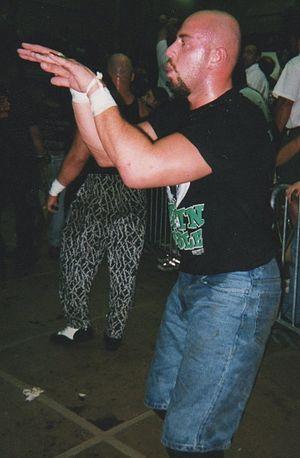
Peter Joseph Polaco, plus connu sous le nom de ring de Justin Credible est un catcheur américain d'origine portugaise. Il est connu pour son travail à la Extreme Championship Wrestling ainsi qu'à la World Wrestling Federation / World Wrestling Entertainment.